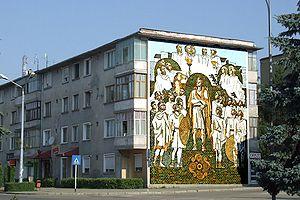
La Dacie est, dans l’Antiquité, un territoire de la région des Carpates, du bas-Danube et du littoral pontique occidental, correspondant approximativement aux actuelles Roumanie, Moldavie et aux régions adjacentes. Le mot Dacie vient du nom romain de ses occupants principaux, les Daces, qui sont très proches des Thraces. Il a servi aussi à dénommer la marque d'automobiles roumaines Dacia et la roche volcanique Dacite.